IC in a Sunflower

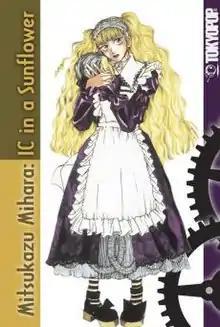
The English-language cover as published by Tokyopop (2007)

is a science fiction "josei" (targeted towards women) manga written and illustrated by Mitsukazu Mihara. It is a collection of seven, unrelated short stories which appeared in the Japanese manga magazine "Feel Young" from 1994 to 1997. The stories were then collected into a bound volume in Japan by Shodensha on October 18, 1997. Tokyopop licensed "IC in a Sunflower" for an English-language release in North America, and published it on January 2, 2007. "IC in a Sunflower" was positively received by English-language critics and readers. Reviewers identified various themes and literary elements in the collection, and generally enjoyed the short stories and art.